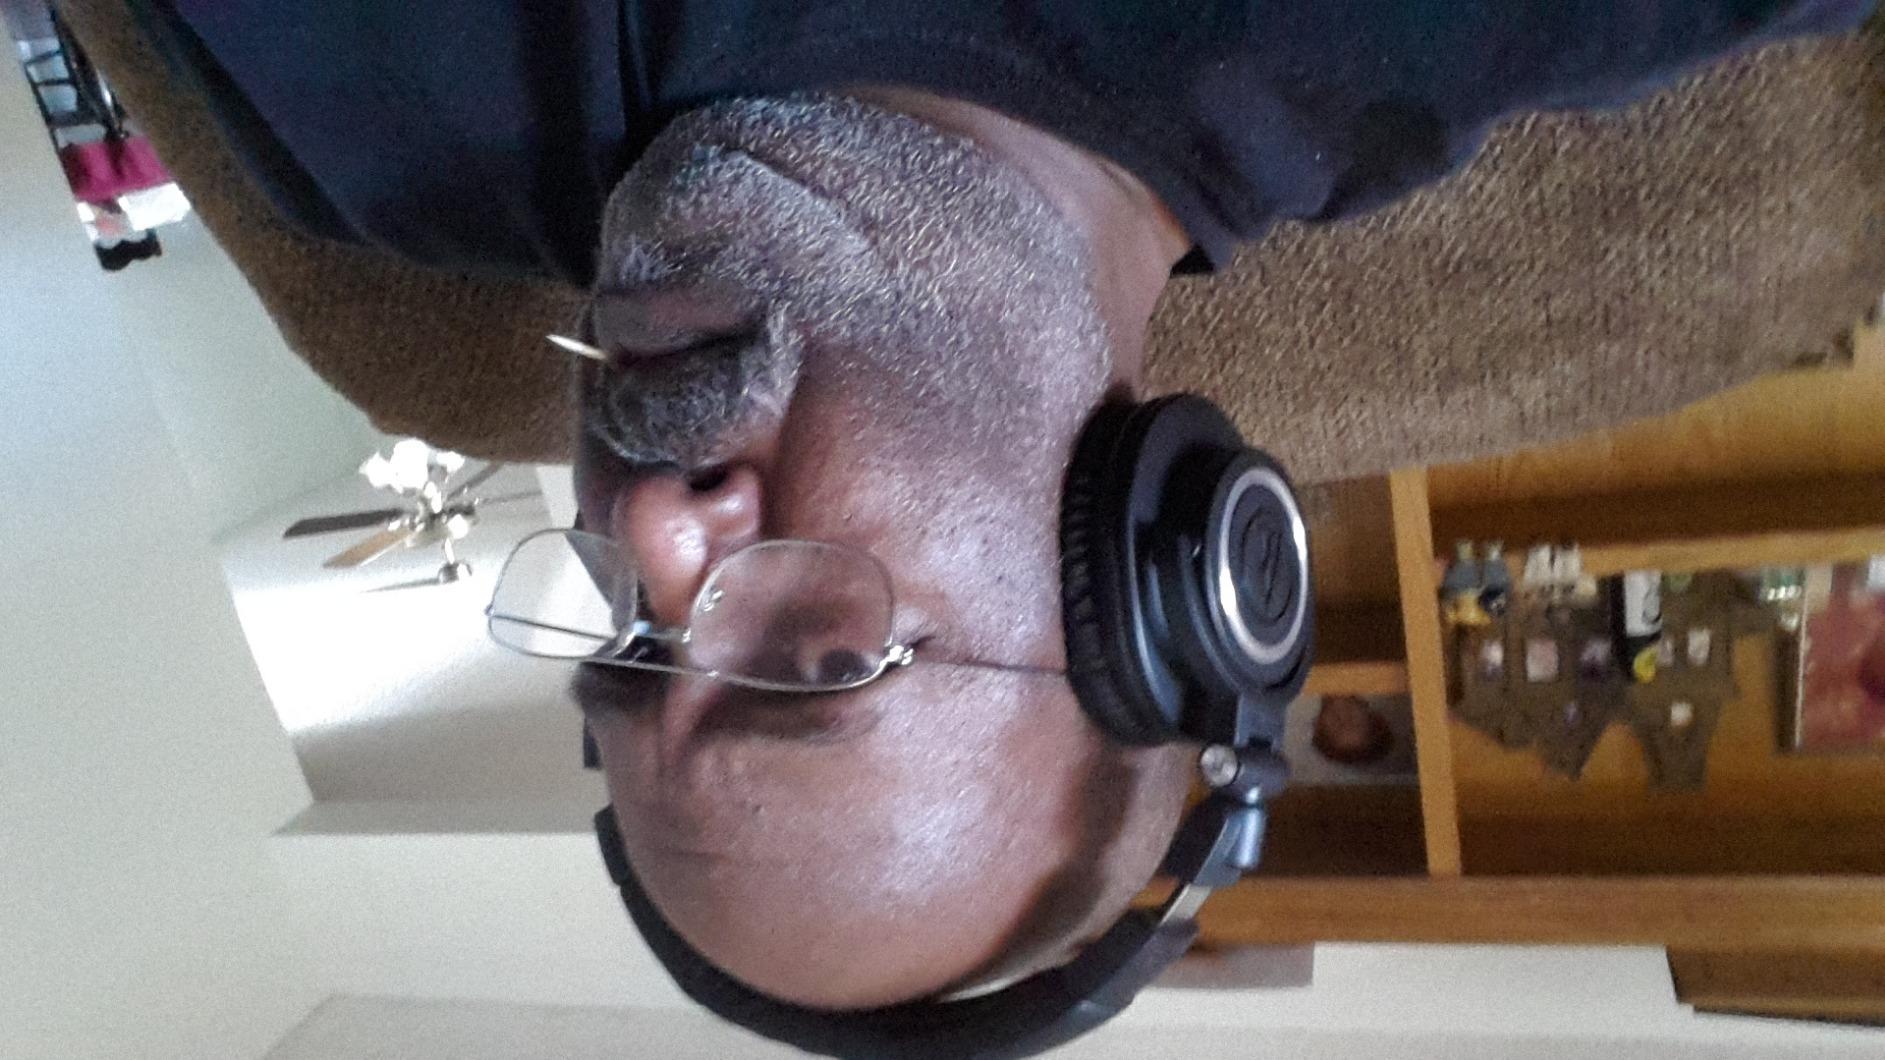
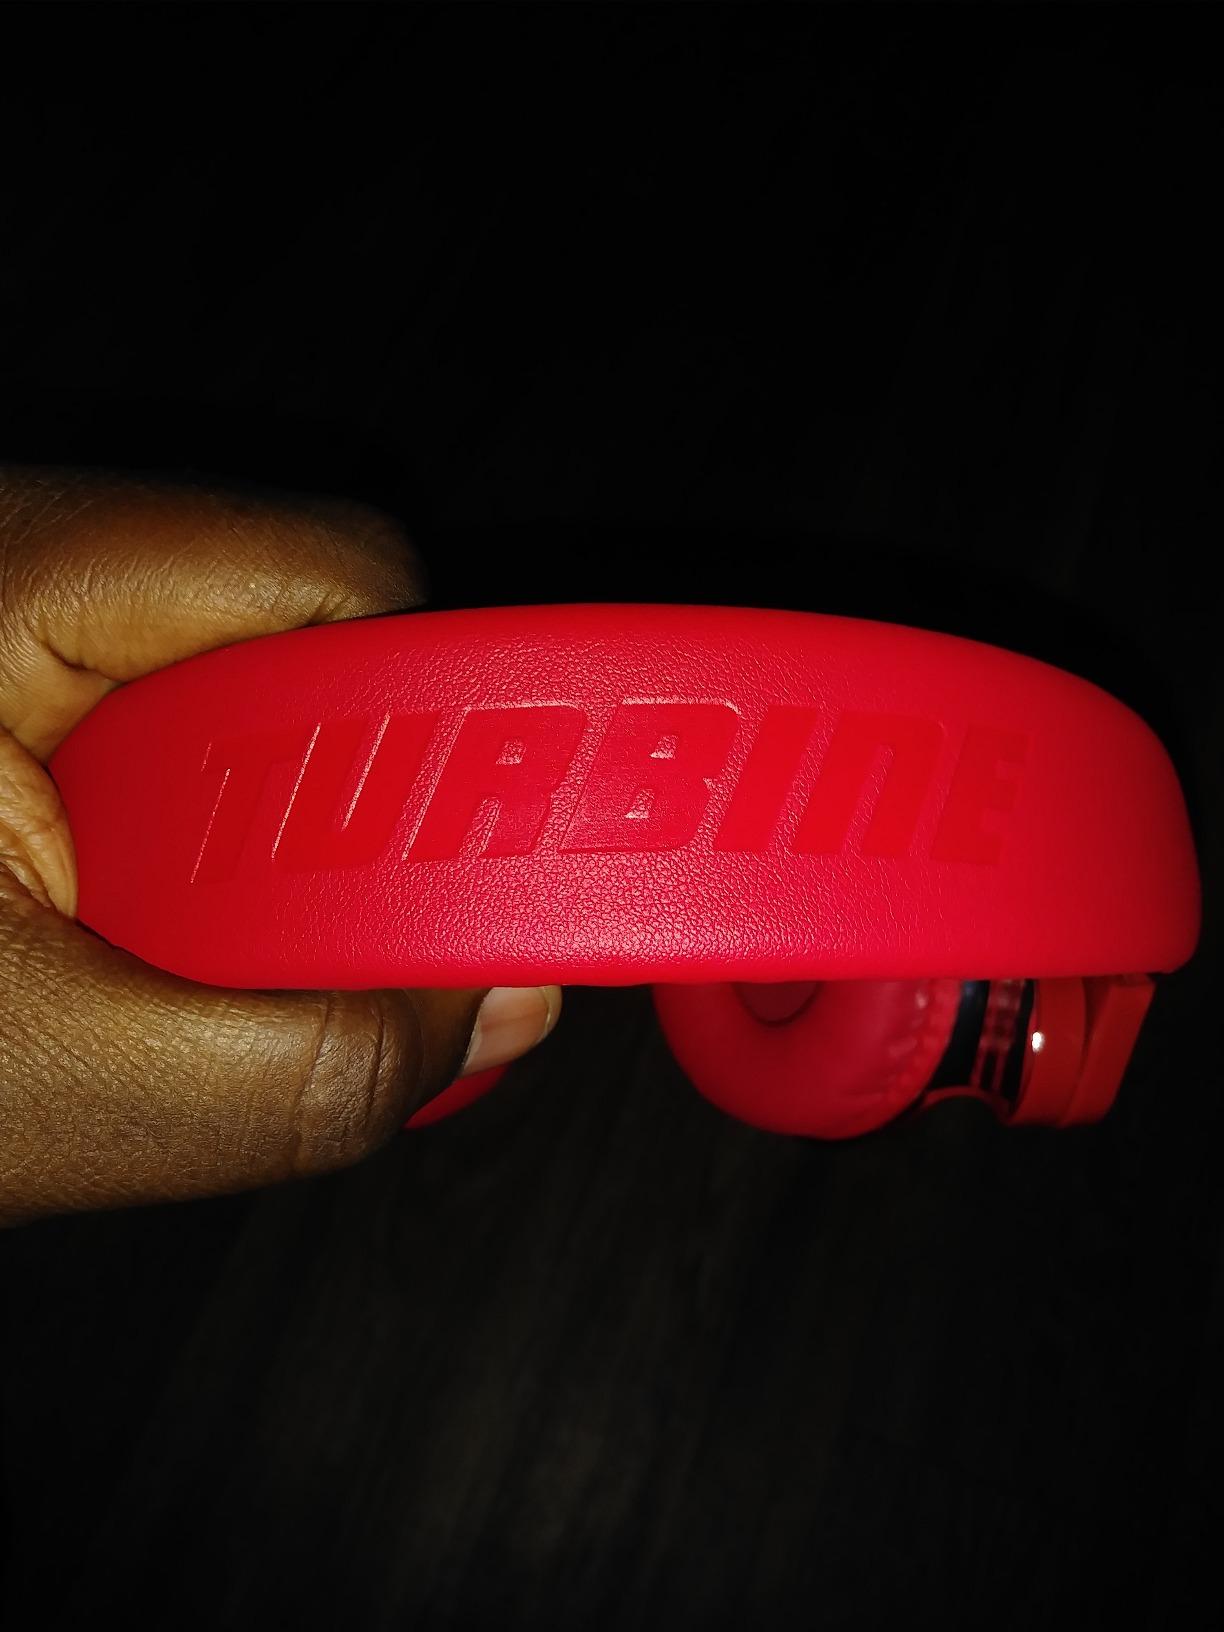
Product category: headphones
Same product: no